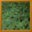
Label: forest